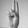
ASL letter: U